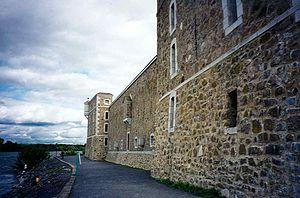
Le fort Chambly est situé sur la rive ouest de la rivière Richelieu au Québec. Au pied des rapides de Chambly, il constitue l'un des plus importants vestiges de l’architecture militaire des XVIIᵉ et XVIIIᵉ siècles ; il s’inspire des principes des fortifications françaises à la Vauban.